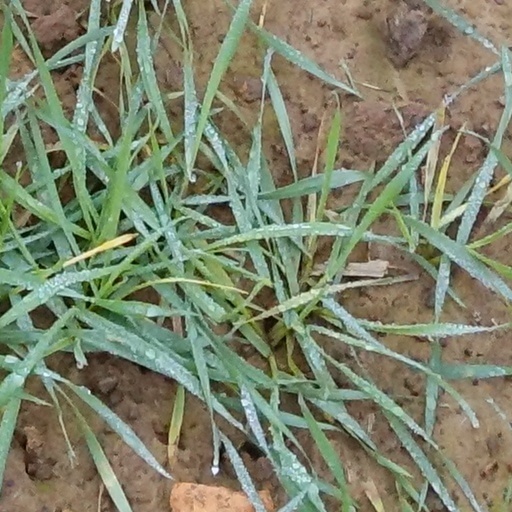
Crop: wheat